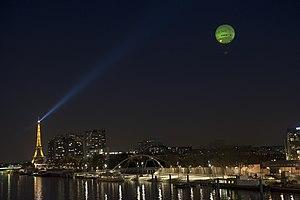
Le ""ballon air de Paris"" de nuit"
Le 15ᵉ arrondissement de Paris est l’un des vingt arrondissements de Paris. Il est situé sur la rive gauche de la Seine, dans le sud-ouest de la ville, et est le résultat de l’annexion des communes de Vaugirard et de Grenelle en 1860. Il s’agit du plus peuplé des arrondissements avec 235 178 habitants en 2017.